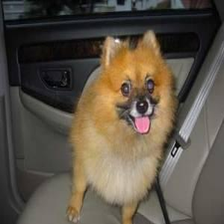
Species: dog
Breed: pomeranian